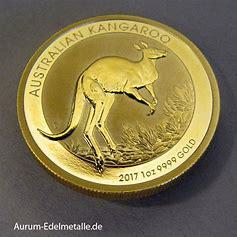
Brand: KangaROOS
Model: 100